Caisson (lock gate)

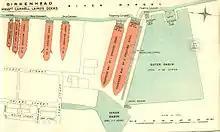
Graving docks at Birkenhead, closed by a variety of ship caissons and floating (sliding) caissons

Most locks are closed by chevron or mitre gates rather than by caissons. These are pairs of hinged gates that form a "V" shape, with the deeper water outside the V. Water pressure thus holds them closed. These gates can be opened and closed quickly, so they are used for canal locks, to change levels, and also for most freight docks. As the function of a freight dock is to "enclose" deep water, such gates point inwards. A graving or dry dock, in contrast, "excludes" water, and so their gates point outwards.